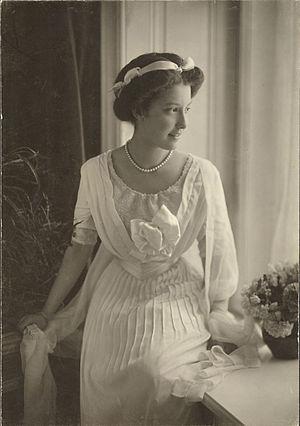
L'archiduchesse Élisabeth-Françoise-Marie-Caroline-Ignatia-Salvator est la fille aînée de François-Salvator de Habsbourg-Toscane et de Marie-Valérie d'Autriche. Par sa mère, elle est la petite-fille de l'empereur François-Joseph Ier d'Autriche.